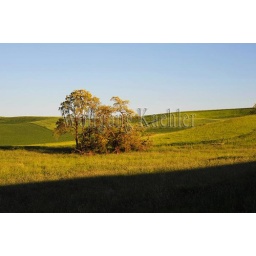
Usa, washington state, palouse, tree in wheat field